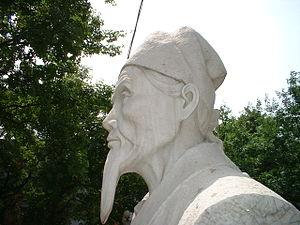
Adam Ries : Rechnung auff der linihen, 1518. Ce livre décrit l'utilisation d'une table à calculer, une sorte de boulier à deux dimensions, pour l'arithmétique pratique.